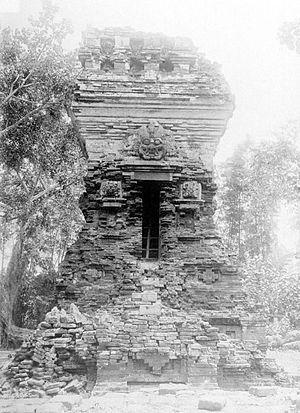
Le kabupaten de Mojokerto, en indonésien Kabupaten Mojokerto, est un kabupaten d'Indonésie dans la province de Java oriental.
Mojokerto est une ville d'Indonésie dans la province de Java oriental, située au sud-ouest de Surabaya, la capitale provinciale. Elle a le statut de kota.